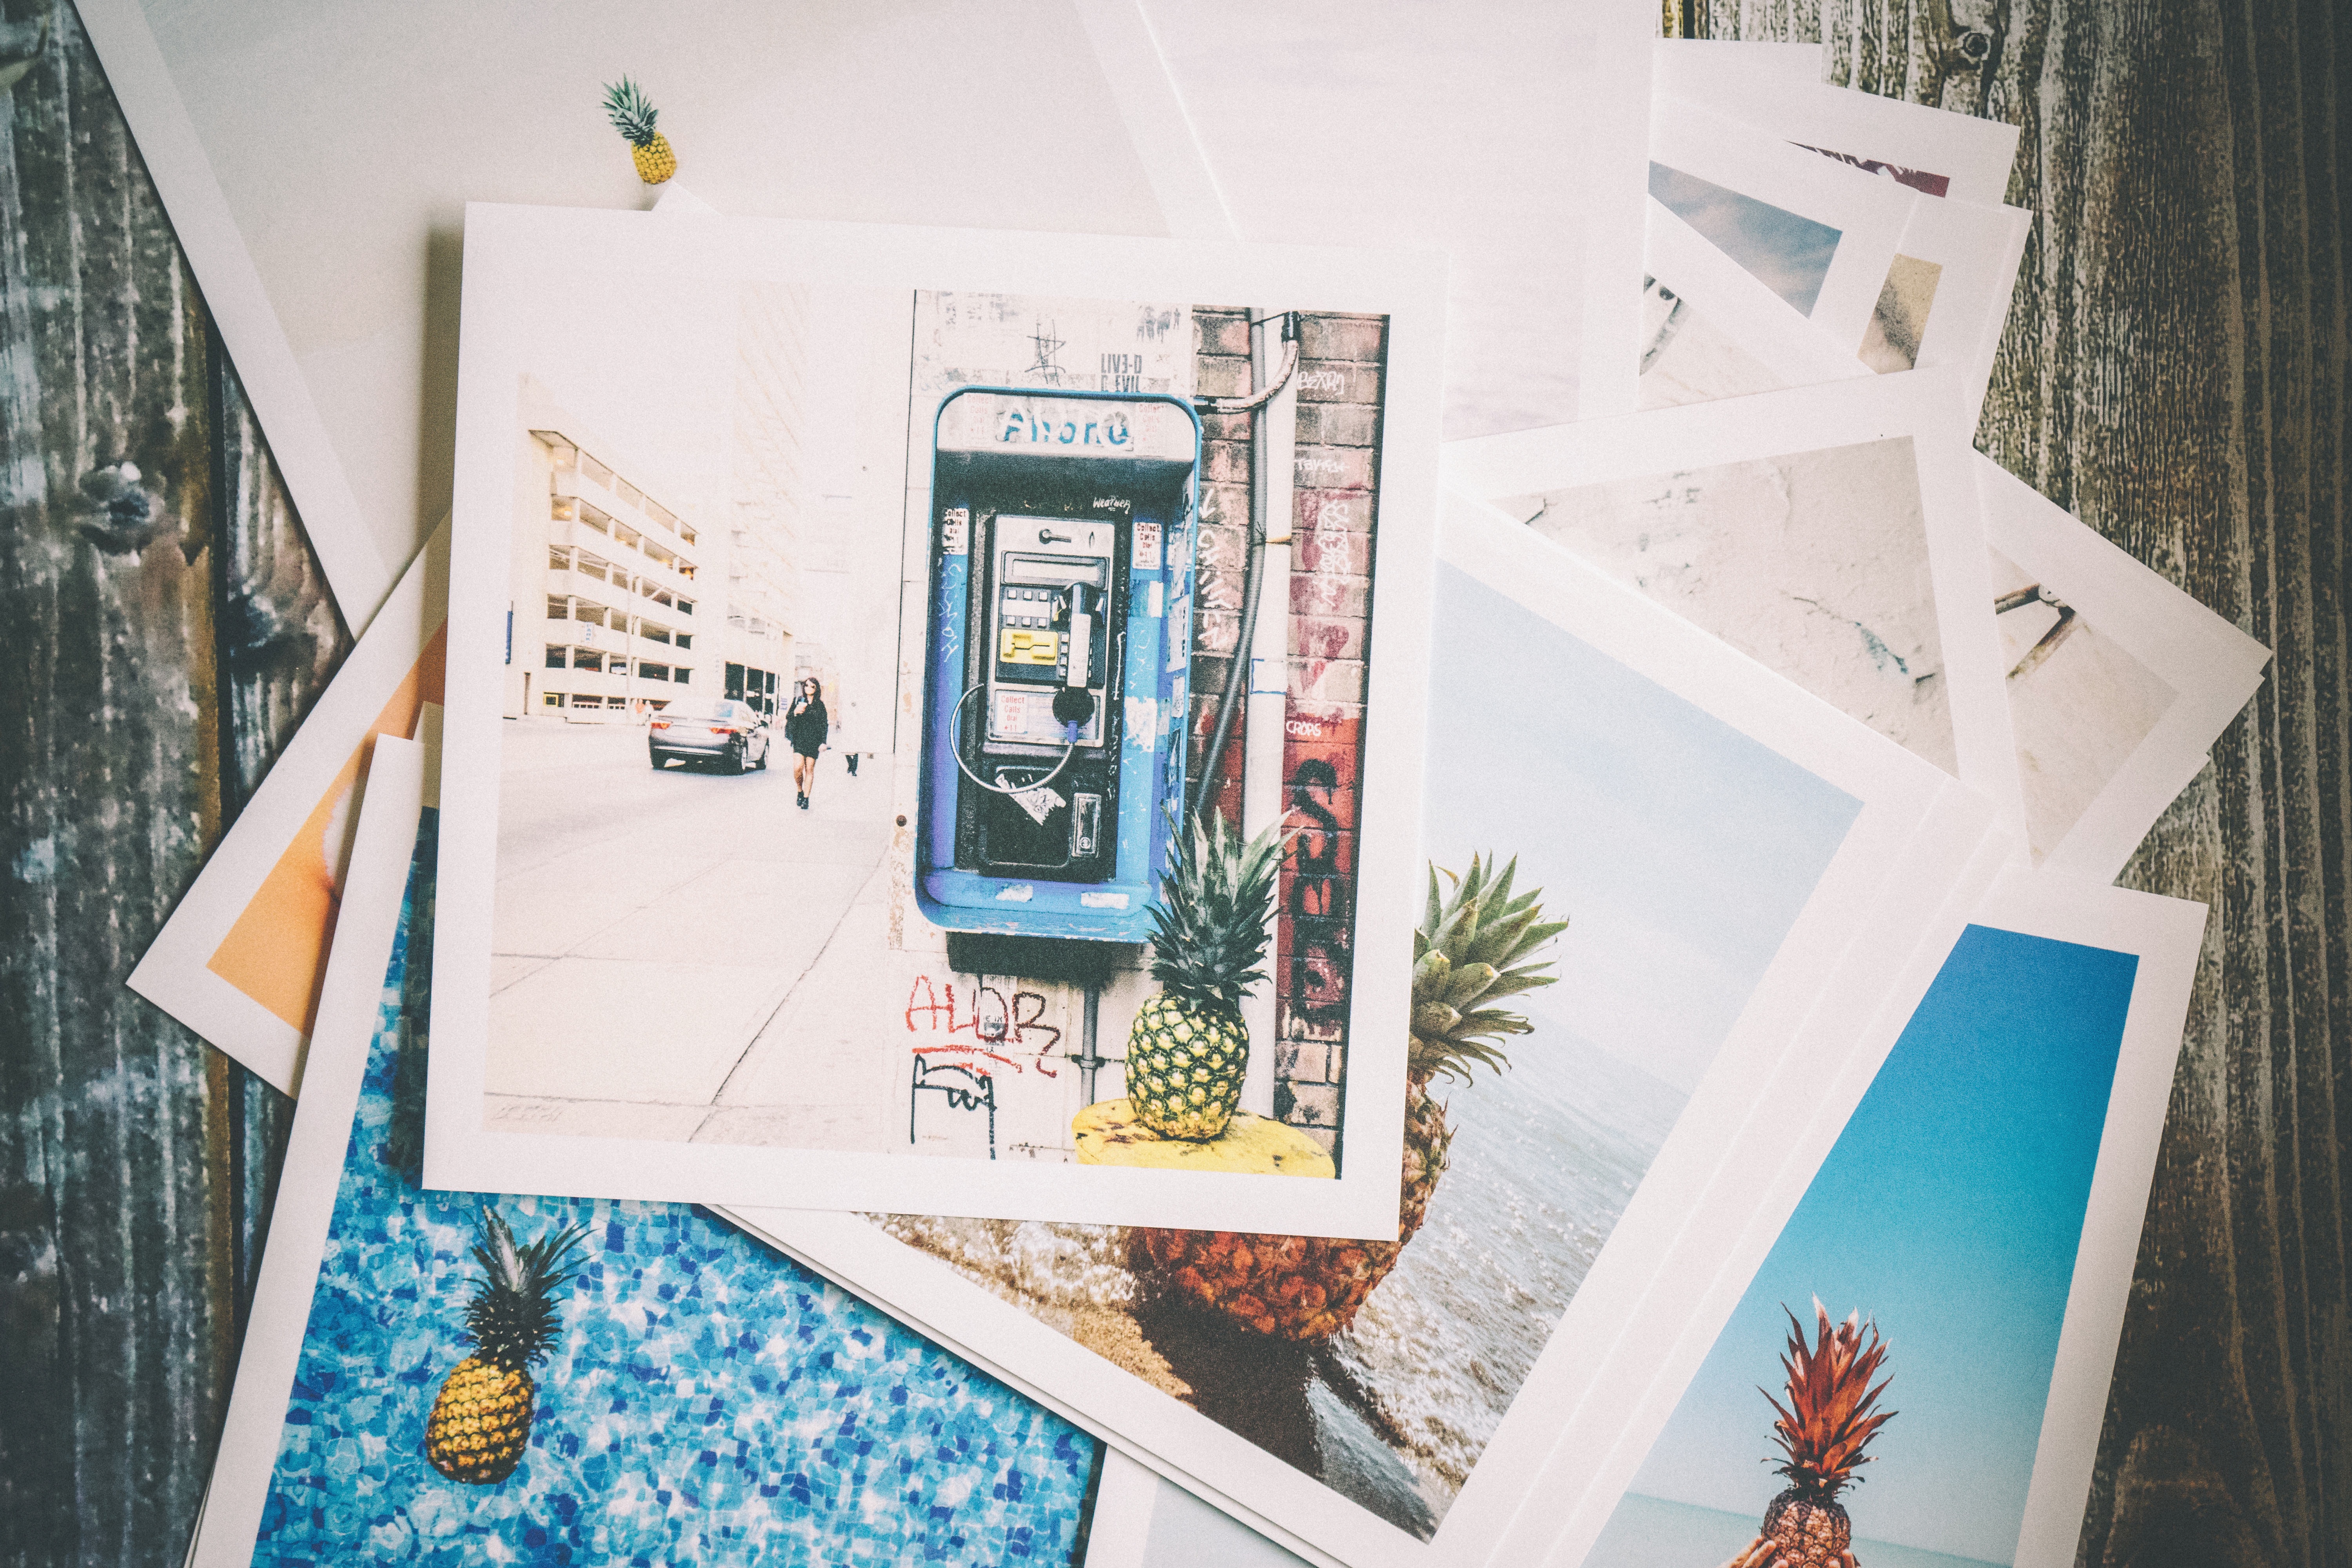
home, blue, interior design, art, design